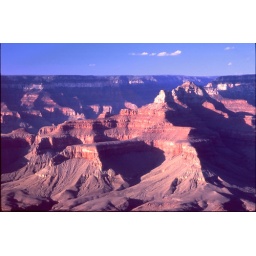
The white pointed rock in the upper, middle, right of the photo is Zoroaster's temple in the Grand Canyon